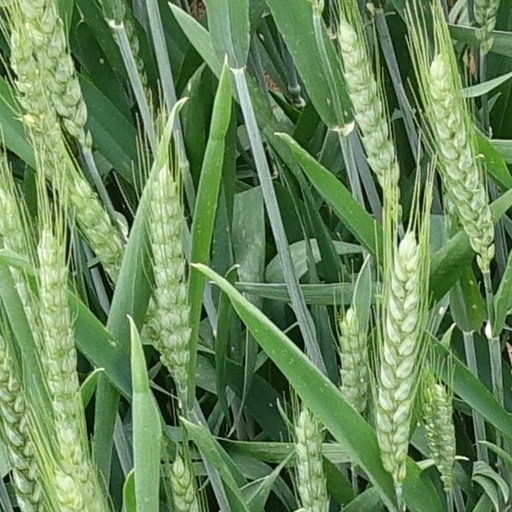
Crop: wheat